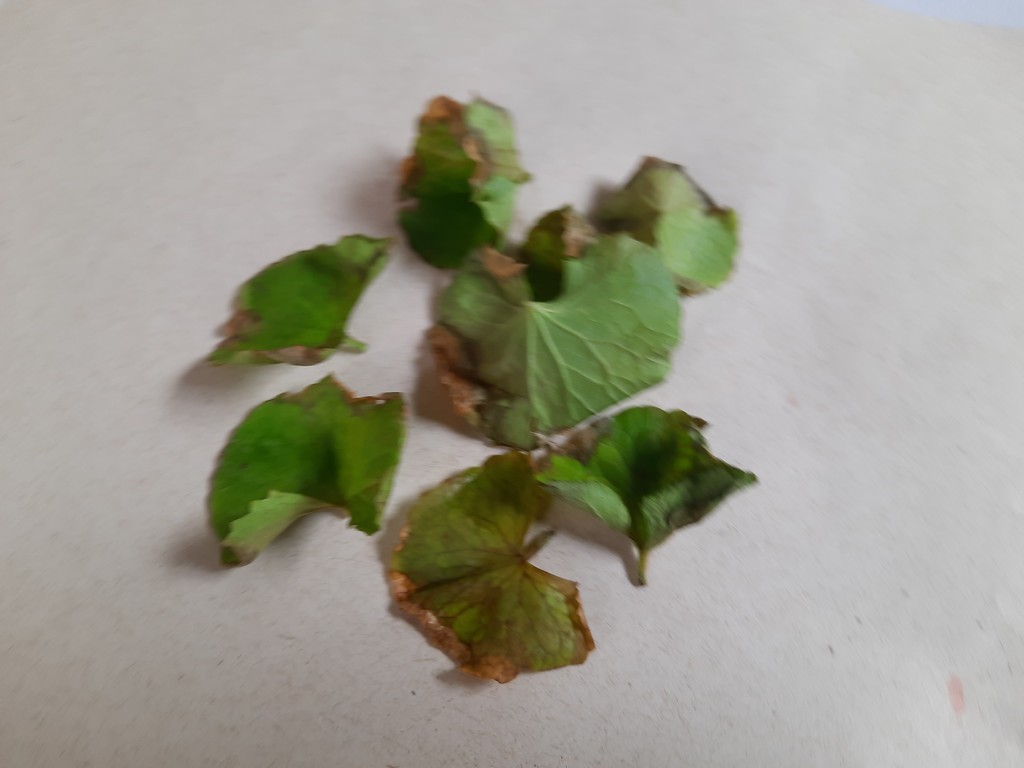
Label: Unhealthy